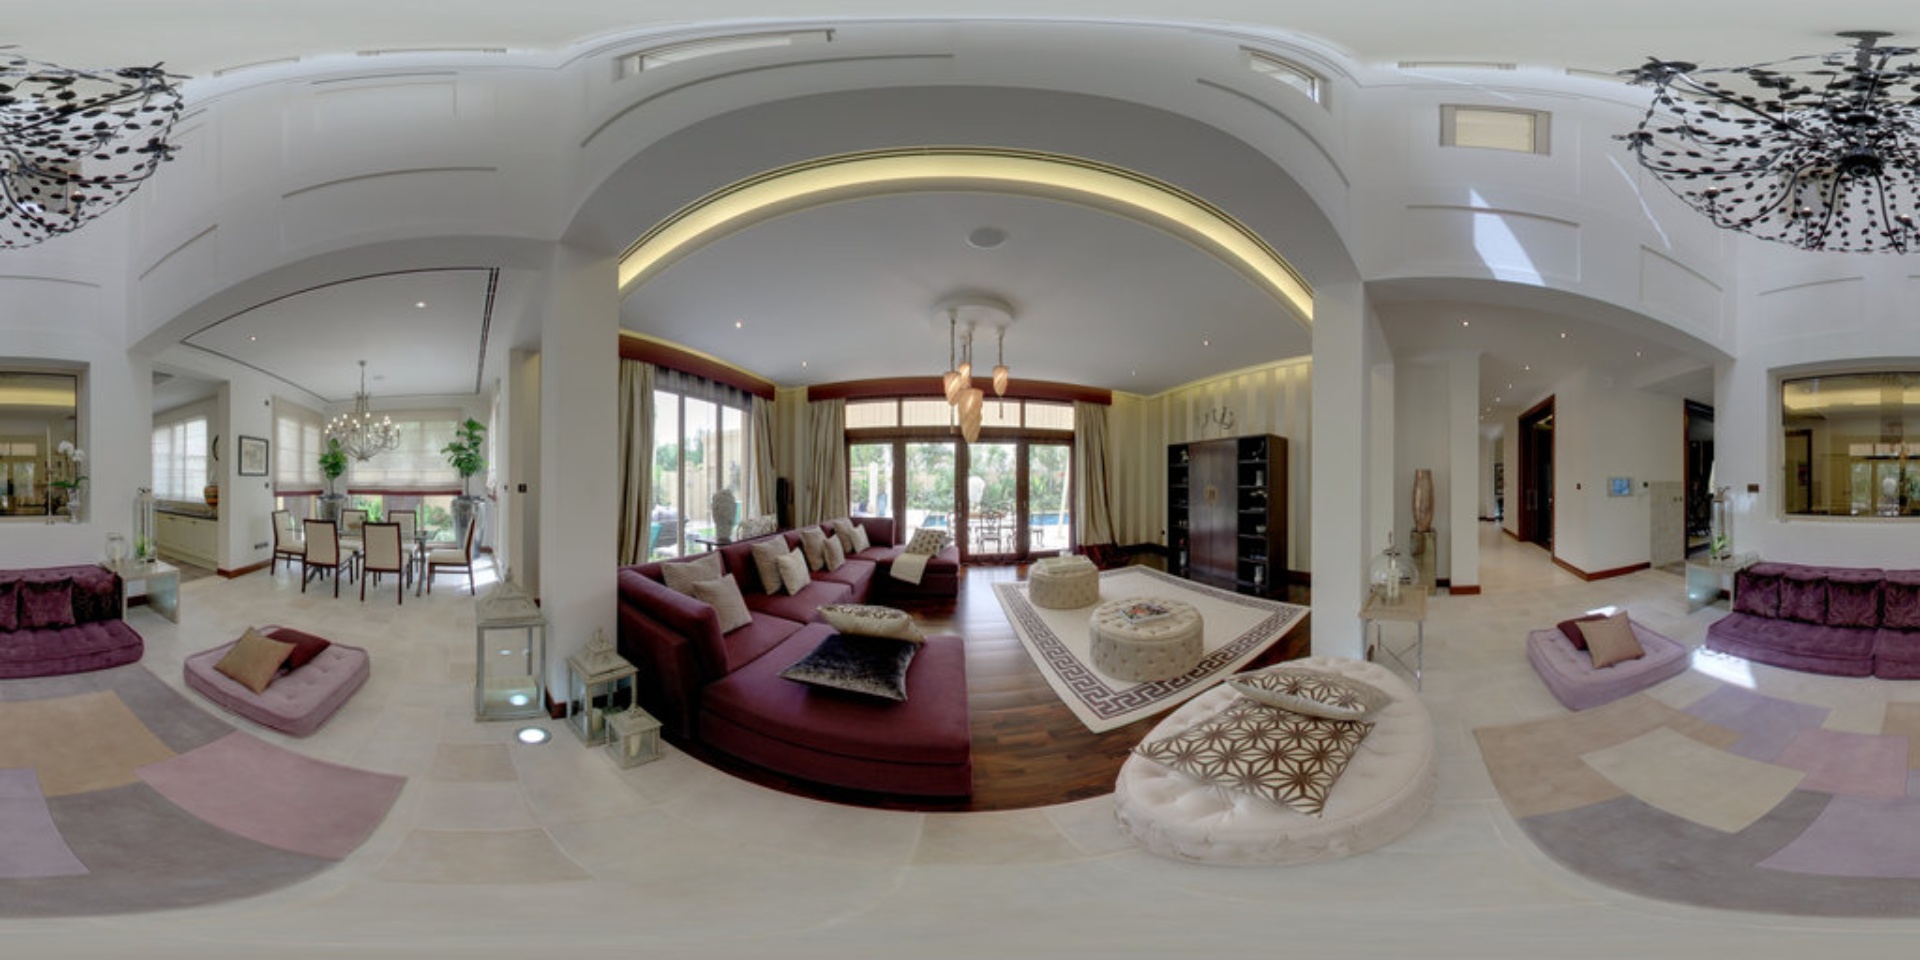
Referred object: The cabinet opposite the sofa

Referred object: the maroon sectional sofa